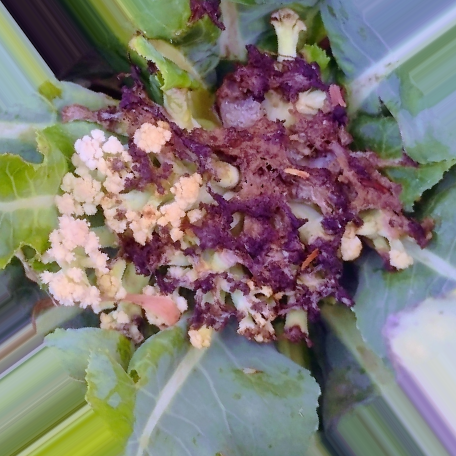
Label: Bacterial spot rot